Old Cemetery (Freiburg im Breisgau)

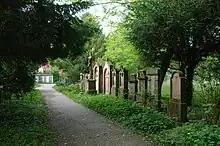
East side of the cemetery

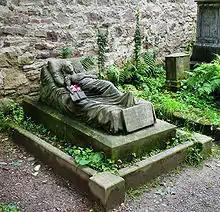
Grave of Caroline Christine Walter

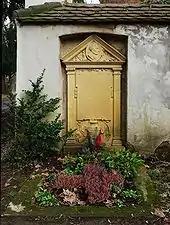
Grave of Christian Wenzinger

The old cemetery in Neuburg, a district of Freiburg im Breisgau, Germany, covers an area of 2.65 hectares. Situated on park-like grounds, the old cemetery is one of Germany's oldest cemeteries that have been abandoned and preserved as a whole. Located close to the Ludwigskirche, it is often mistaken to be part of the neighboring district Herdern. Providing tombs to an estimate of 1200 people, half of them are worthy of preservation. The booster club takes care of maintenance. The old cemetery falls under preservation order of cultural and natural monument. Moreover, it can be seen as evidence for death cult, town history and stylistic area of the 17th and 18th century.